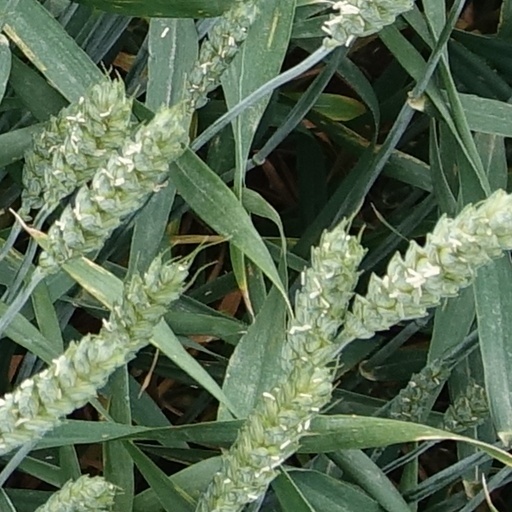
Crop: wheat